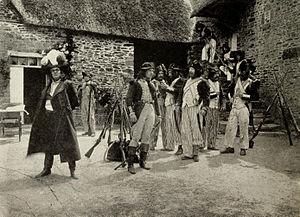
Quatre-vingt-treize est un film français muet en noir et blanc réalisé par André Antoine, Albert Capellani et Léonard Antoine sorti en 1920.